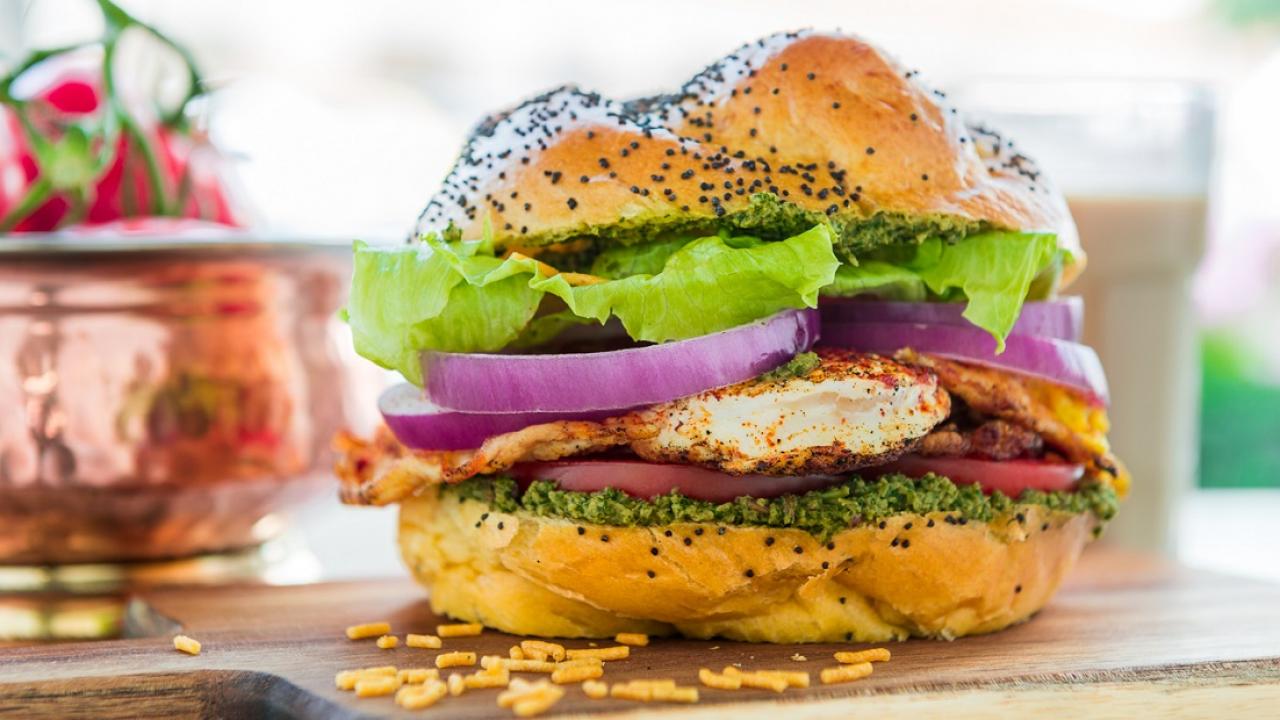
Dish: burger